Arrallas

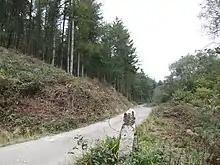
The menhir by the track to Arrallas

Arrallas (also Argallez, Argalles) was a manorial settlement recorded in the Domesday Book, when in 1086 it had seven households and three ploughlands. It is located in the parish of St Enoder in Cornwall, England. Its name derives from the Cornish language words "arghans" and "lys" meaning "silver court", with the "lys" likely denoting a site of royal importance.